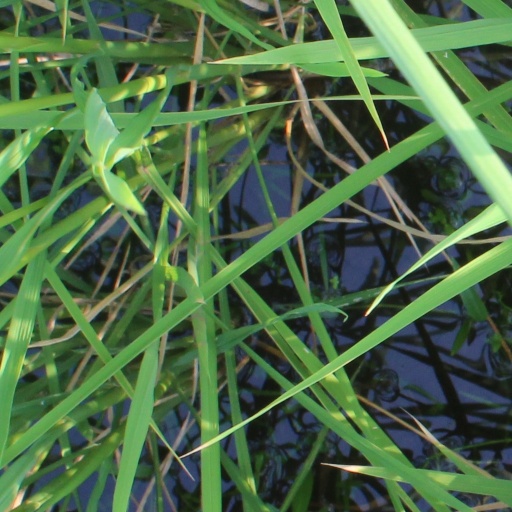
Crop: rice